Silas Sherrill House

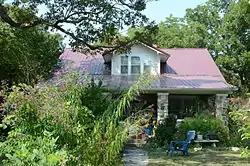

The Silas Sherrill House is a historic house at the southwest corner of 4th and Spring Streets in Hardy, Arkansas. It is a 1–1/2 story structure, fashioned out of rough-cut native stone, uncoursed and finished with beaded mortar. It has a side gable roof with knee brackets in the extended gable ends, and brick chimneys with contrasting colors and gabled caps. A gable-roof dormer pierces the front facade roof, with stuccoed wall finish, exposed rafter tails, and knee brackets. The front has a single-story shed-roof porch extending its full width, supported by piers of conglomerated stone, and with a fieldstone balustrade. Built in 1927–28, it is a fine local example of craftsman architecture executed in stone.